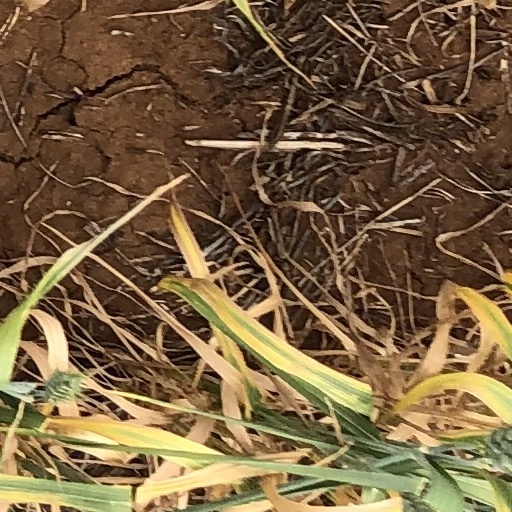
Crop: wheat